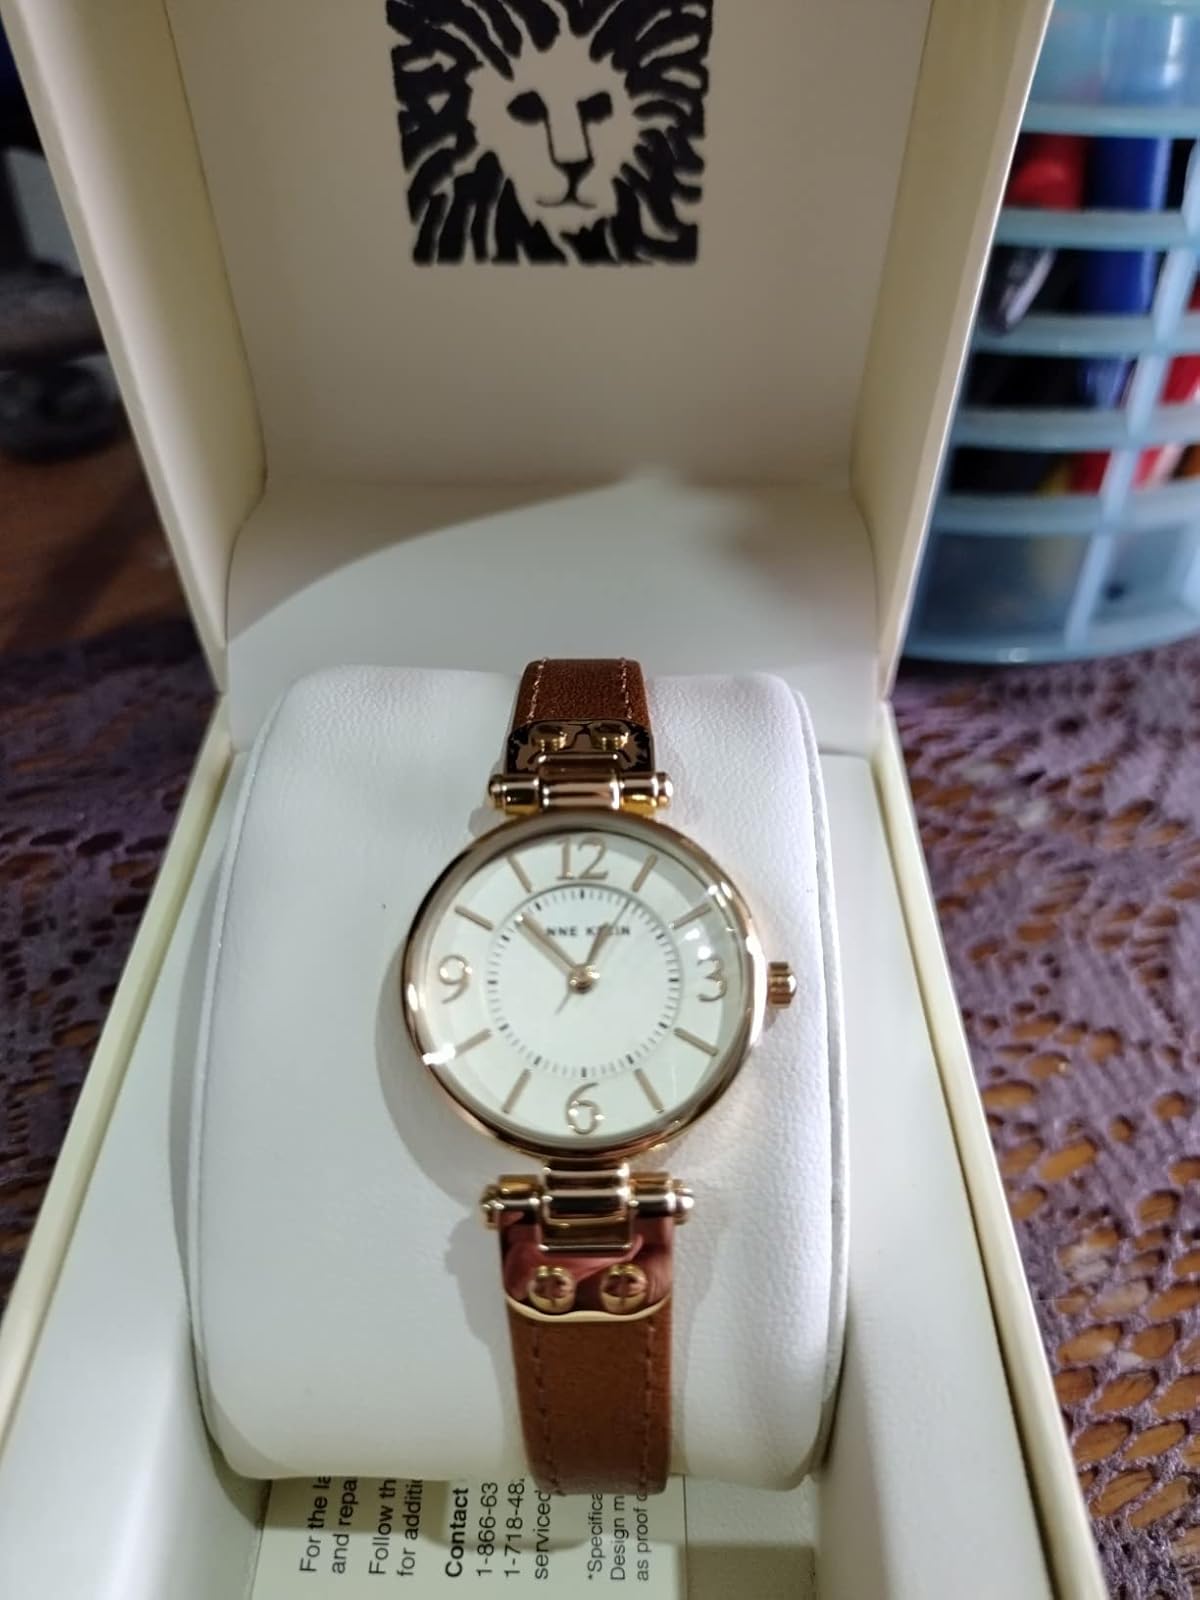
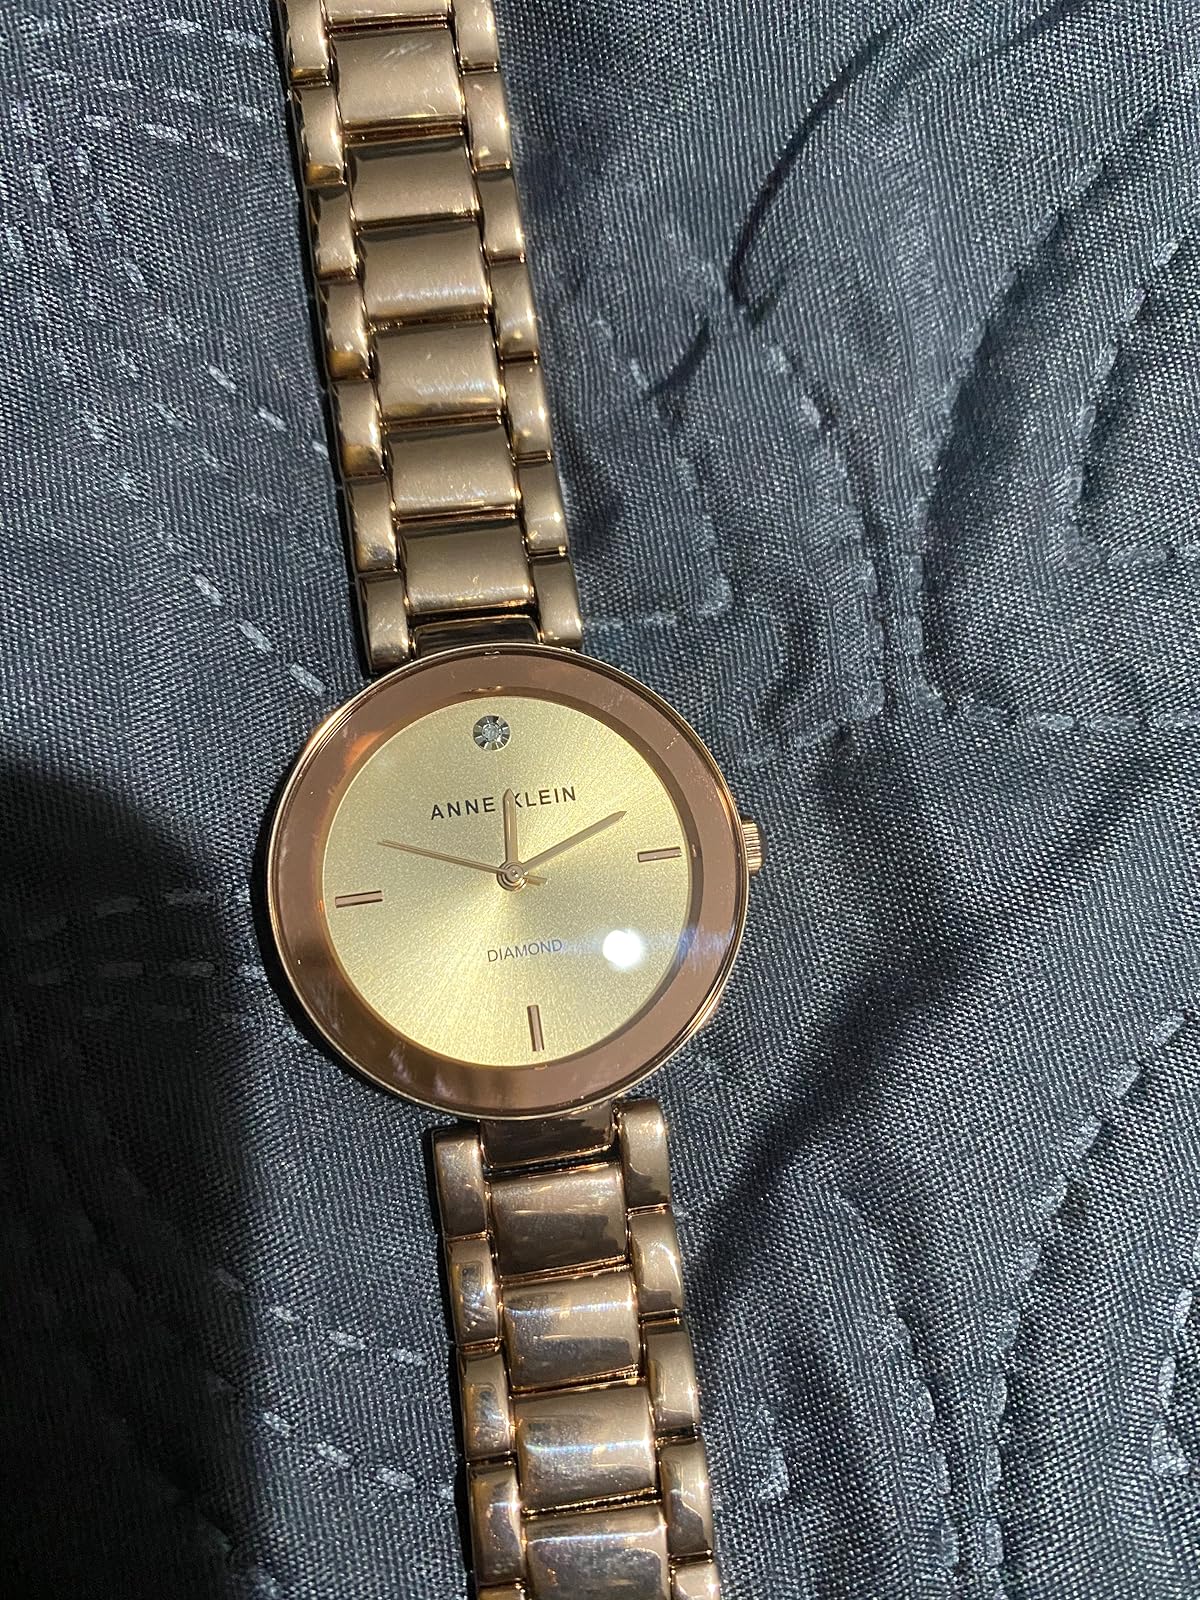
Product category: accessories_watch
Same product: no